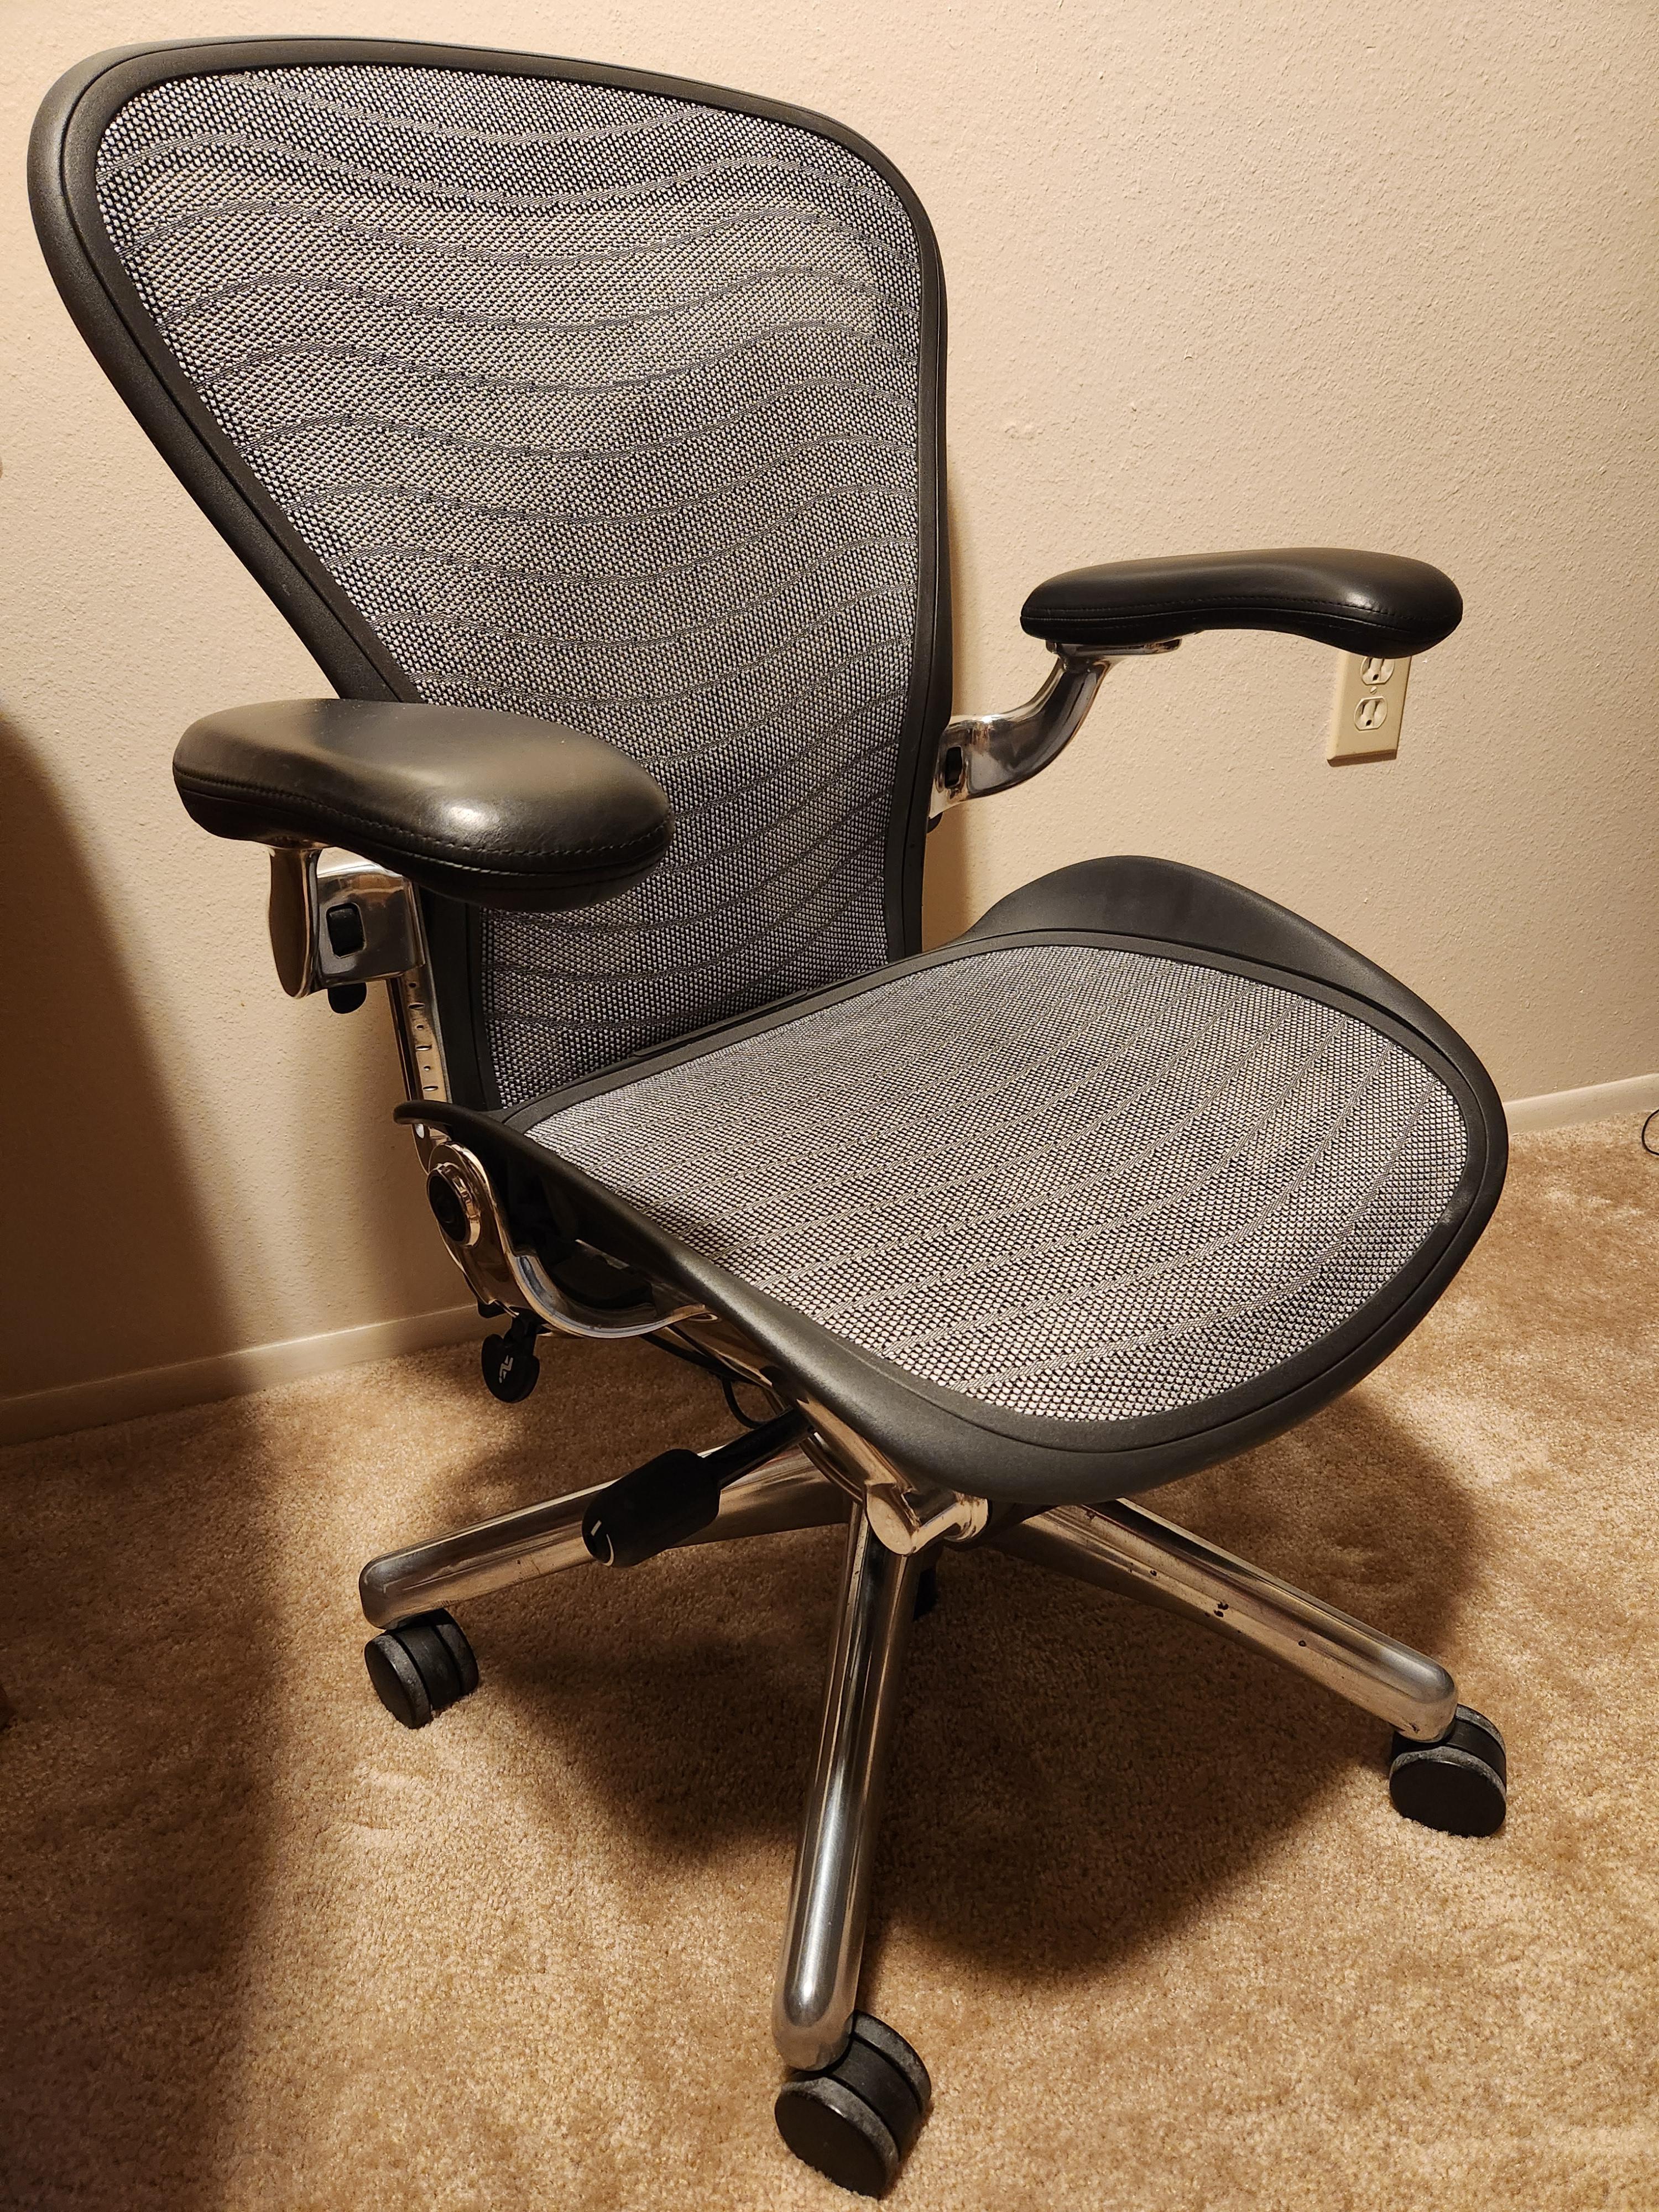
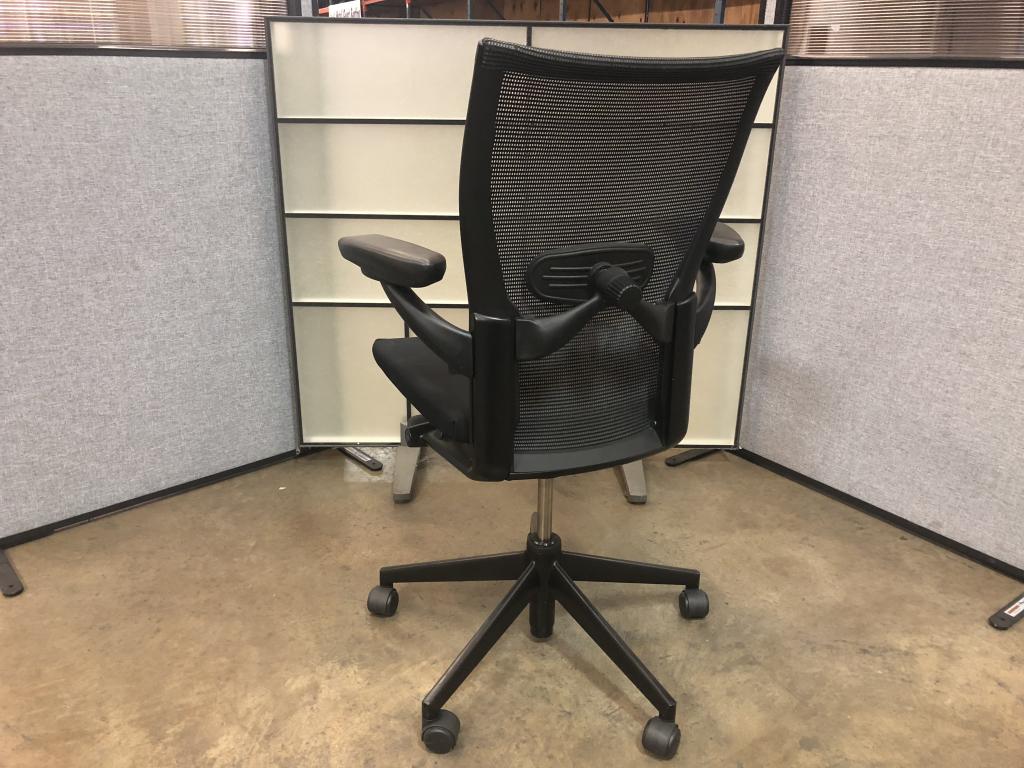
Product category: items_chair
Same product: no